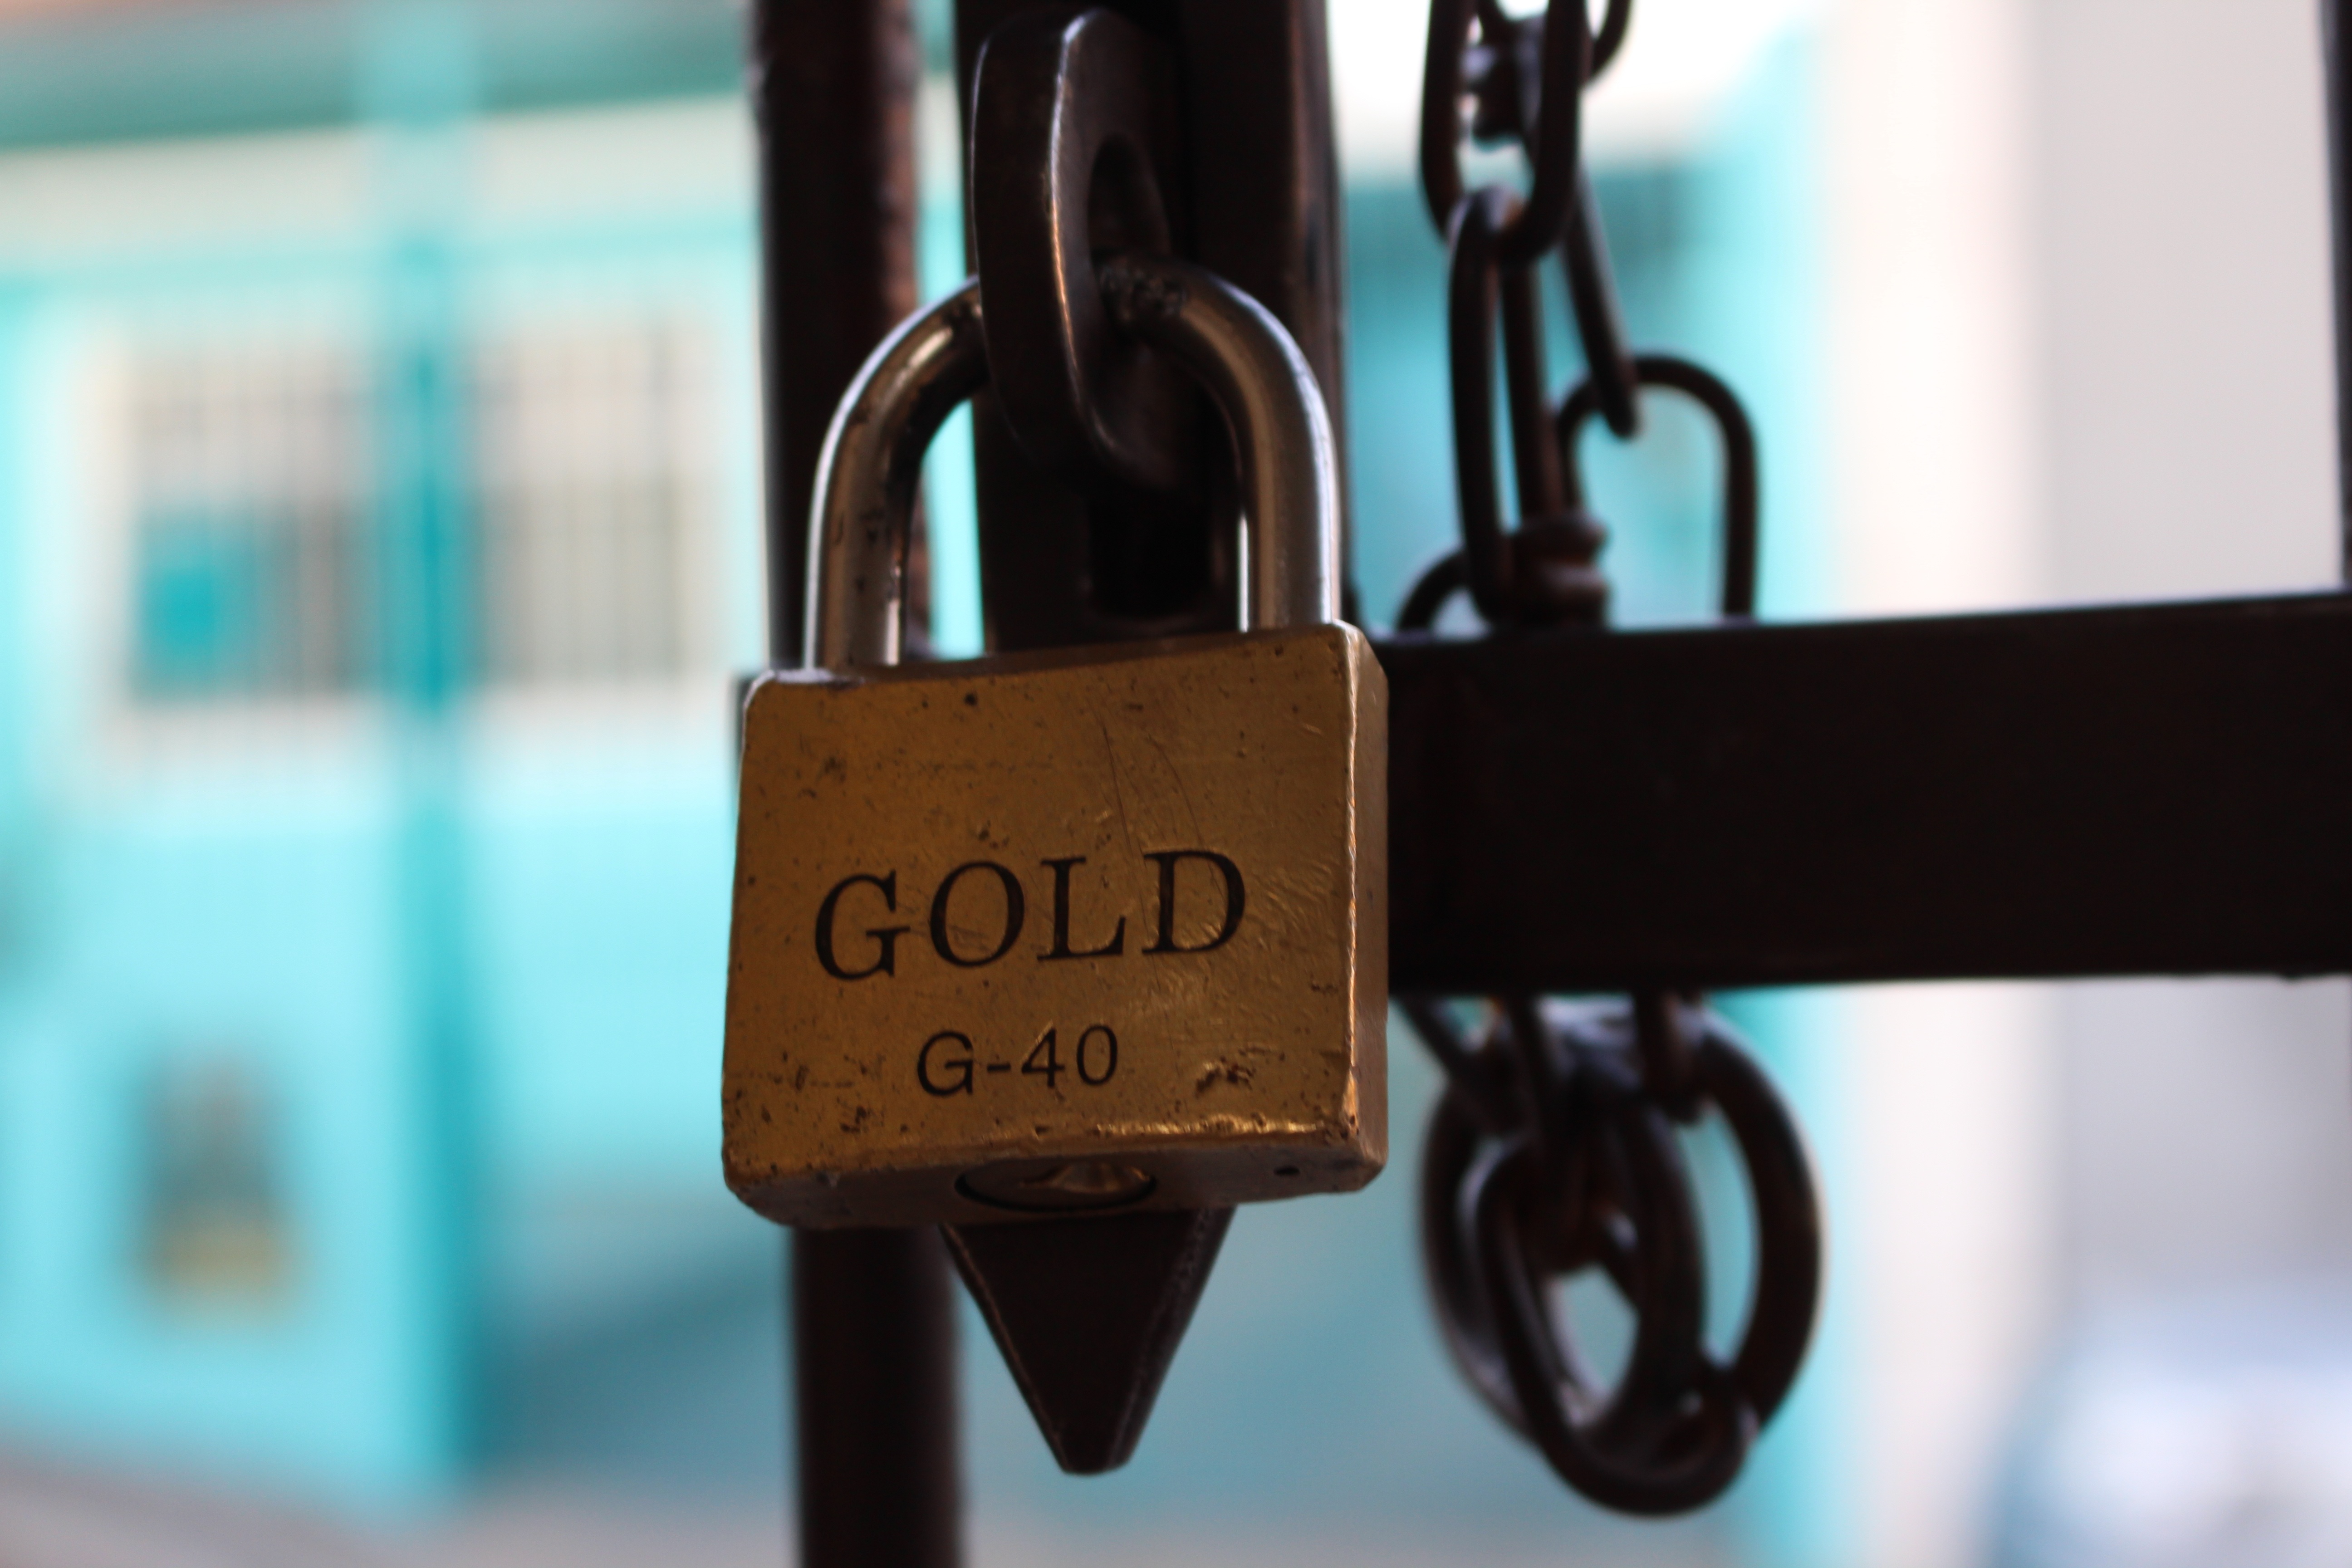
blue, security, padlock, brand, product, lock